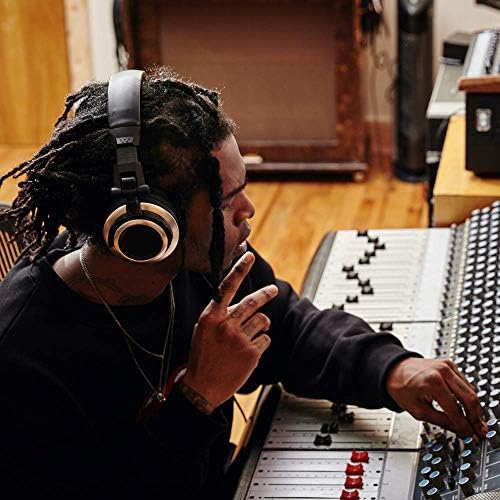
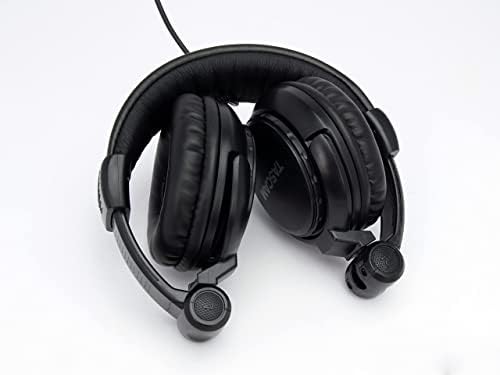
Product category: headphones
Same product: no